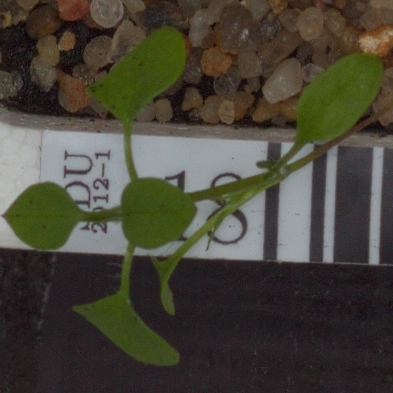
Label: common_chickweed